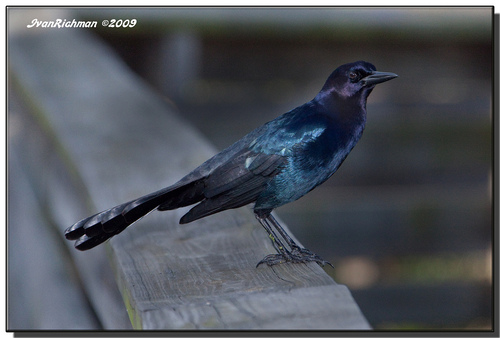
this bird is black with a blue shimmer on its body, a black beak and black talonsa medium sized bird with a small bill and a long taila dark bird with a body, coverts, crown, and beak that is dark blue adn primary and secondary wing feathers with black rectrices.
the bird is a beautiful turquoise color with a small black beak and long tail.
this bird is blue and black in color with a black beak, and black eye rings.
a small colorful bird containing a black and purple head, throat and breast, teal and dark blue coverts and nape, and black and grey feathers covering the rest of its body.
this black bird has a pointed bill.
this bird has wings that are black and has a short bill
this medium bird has an all-black coloring including feathers, feet, and sharp short triangular beak, with a blue iridescence in the body feathers only.
this is an all black bird, with a long tarsus, and a thick bill.
Species: Boat Tailed Grackle